Rice cooker

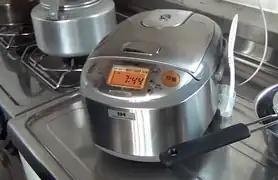
Electric induction rice cooker with scoop

A rice cooker or rice steamer is an automated kitchen appliance designed to boil or steam rice. It consists of a heat source, a cooking bowl, and a thermostat. The thermostat measures the temperature of the cooking bowl and controls the heat. Complex, high-tech rice cookers may have more sensors and other components, and may be multipurpose.